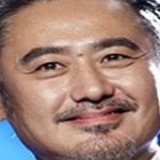
diễn viên Ngô Tú Ba